Douliu

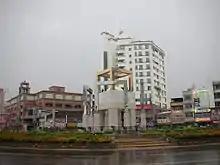
Douliu Roundabout

Douliu (Hokkien POJ: "Táu-la̍k") is a county-administered city and the county seat of Yunlin County, Taiwan. It is also the political and economic center of the county. Douliu City is served by National Highway No. 3.